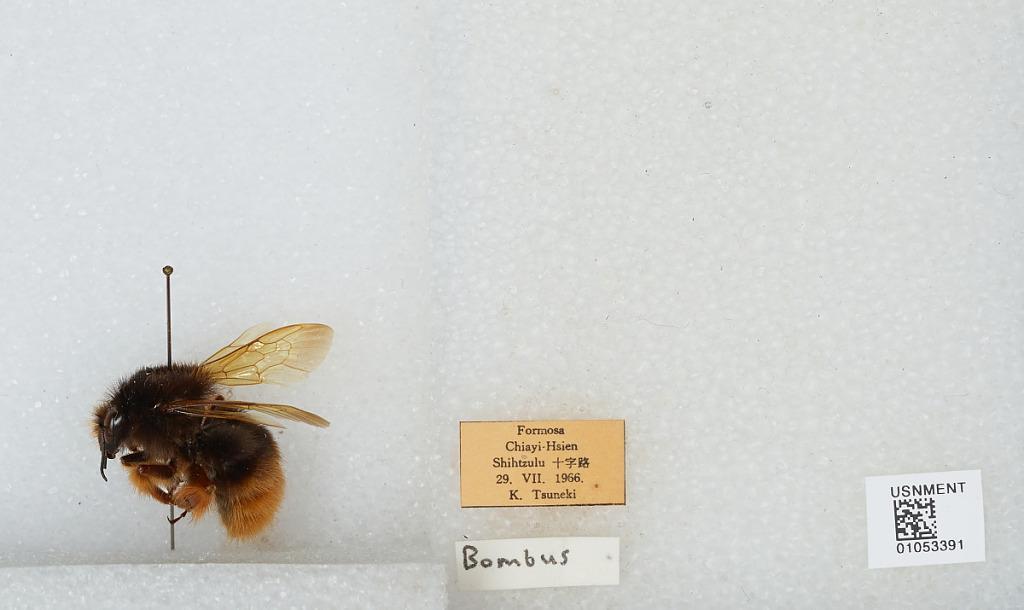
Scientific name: Bombus sp.
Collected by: K. Tsuneki
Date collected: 1996-7-29
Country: Taiwan
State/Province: Chiayi
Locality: Shihtzulu